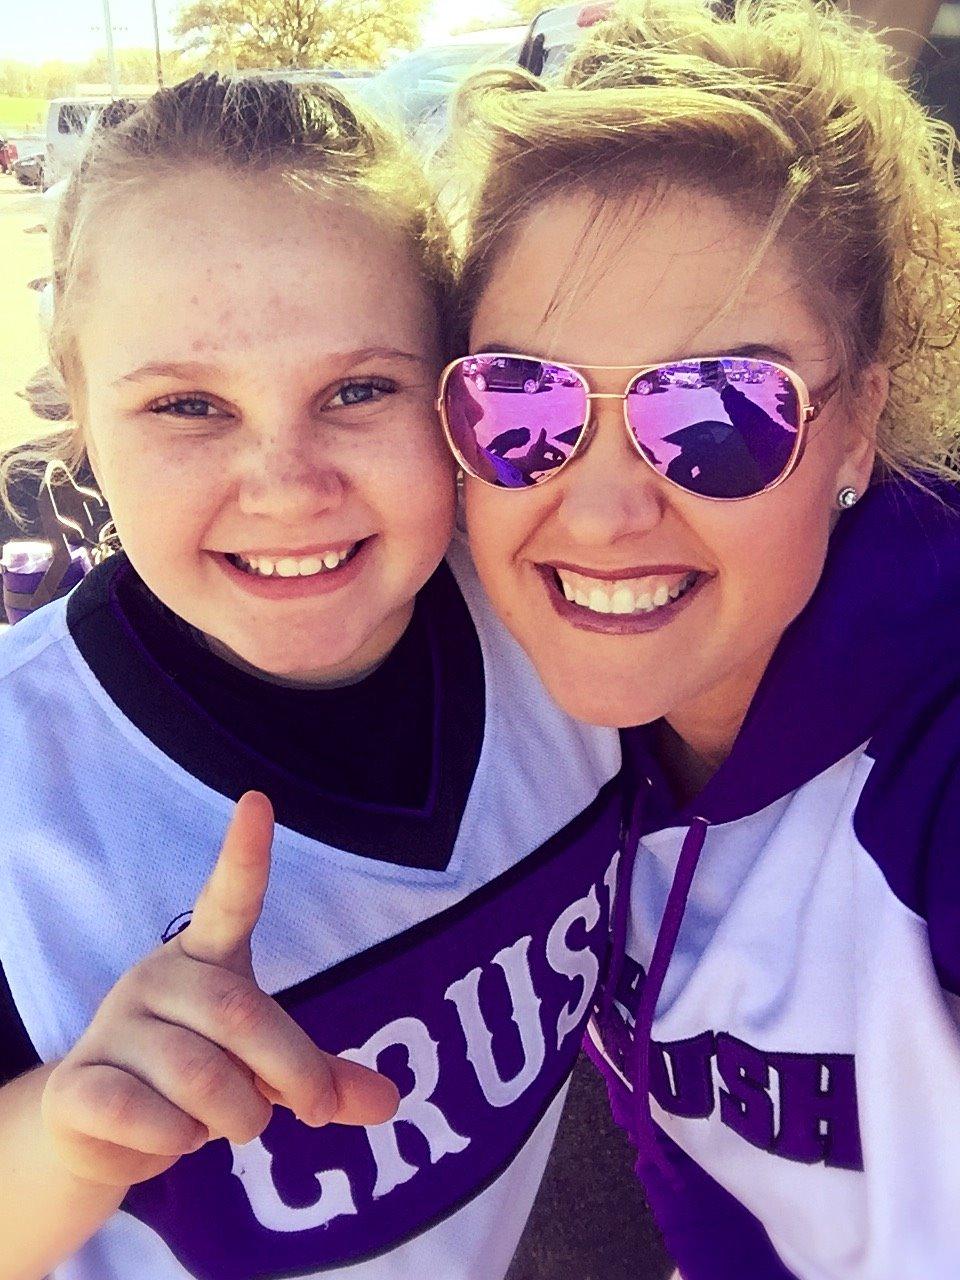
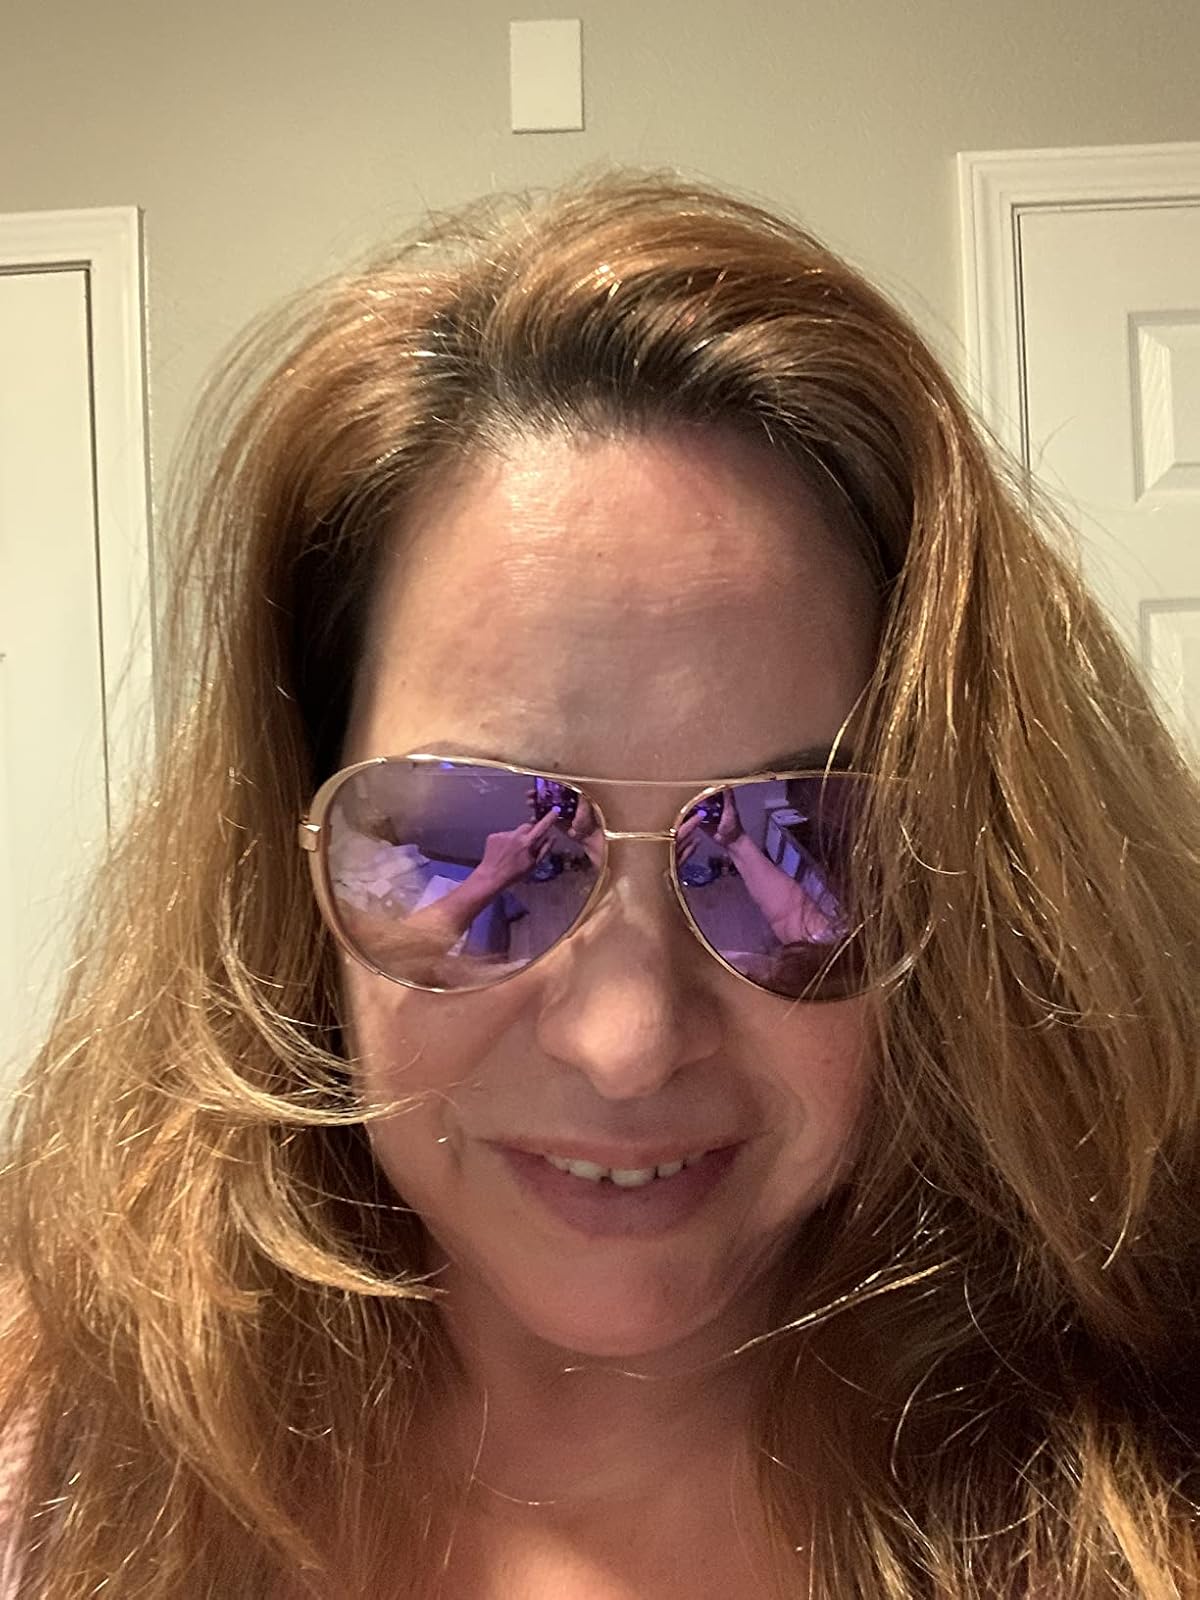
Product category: accessories_sunglasses
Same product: yes